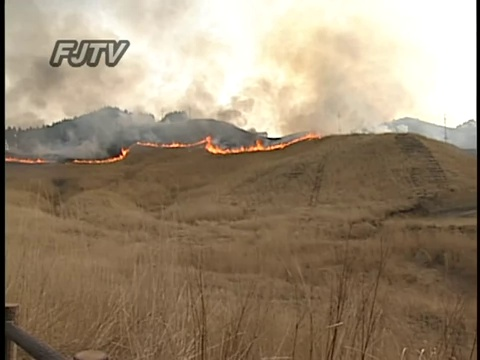
Fire: yes
Smoke: yes